Oswestry railway station

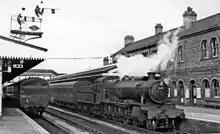
View north towards Whitchurch and Gobowen, with ex-GWR 7800 Class 4-6-0 No. 7815 "Fritwell Manor" on a down-stopping service towards Welshpool

Oswestry railway station is a Grade II listed heritage railway station in Oswestry, Shropshire, England. It was closed when passenger services were withdrawn in 1966. The station building today is used as commercial premises, although the Cambrian Railways Society are restoring it.